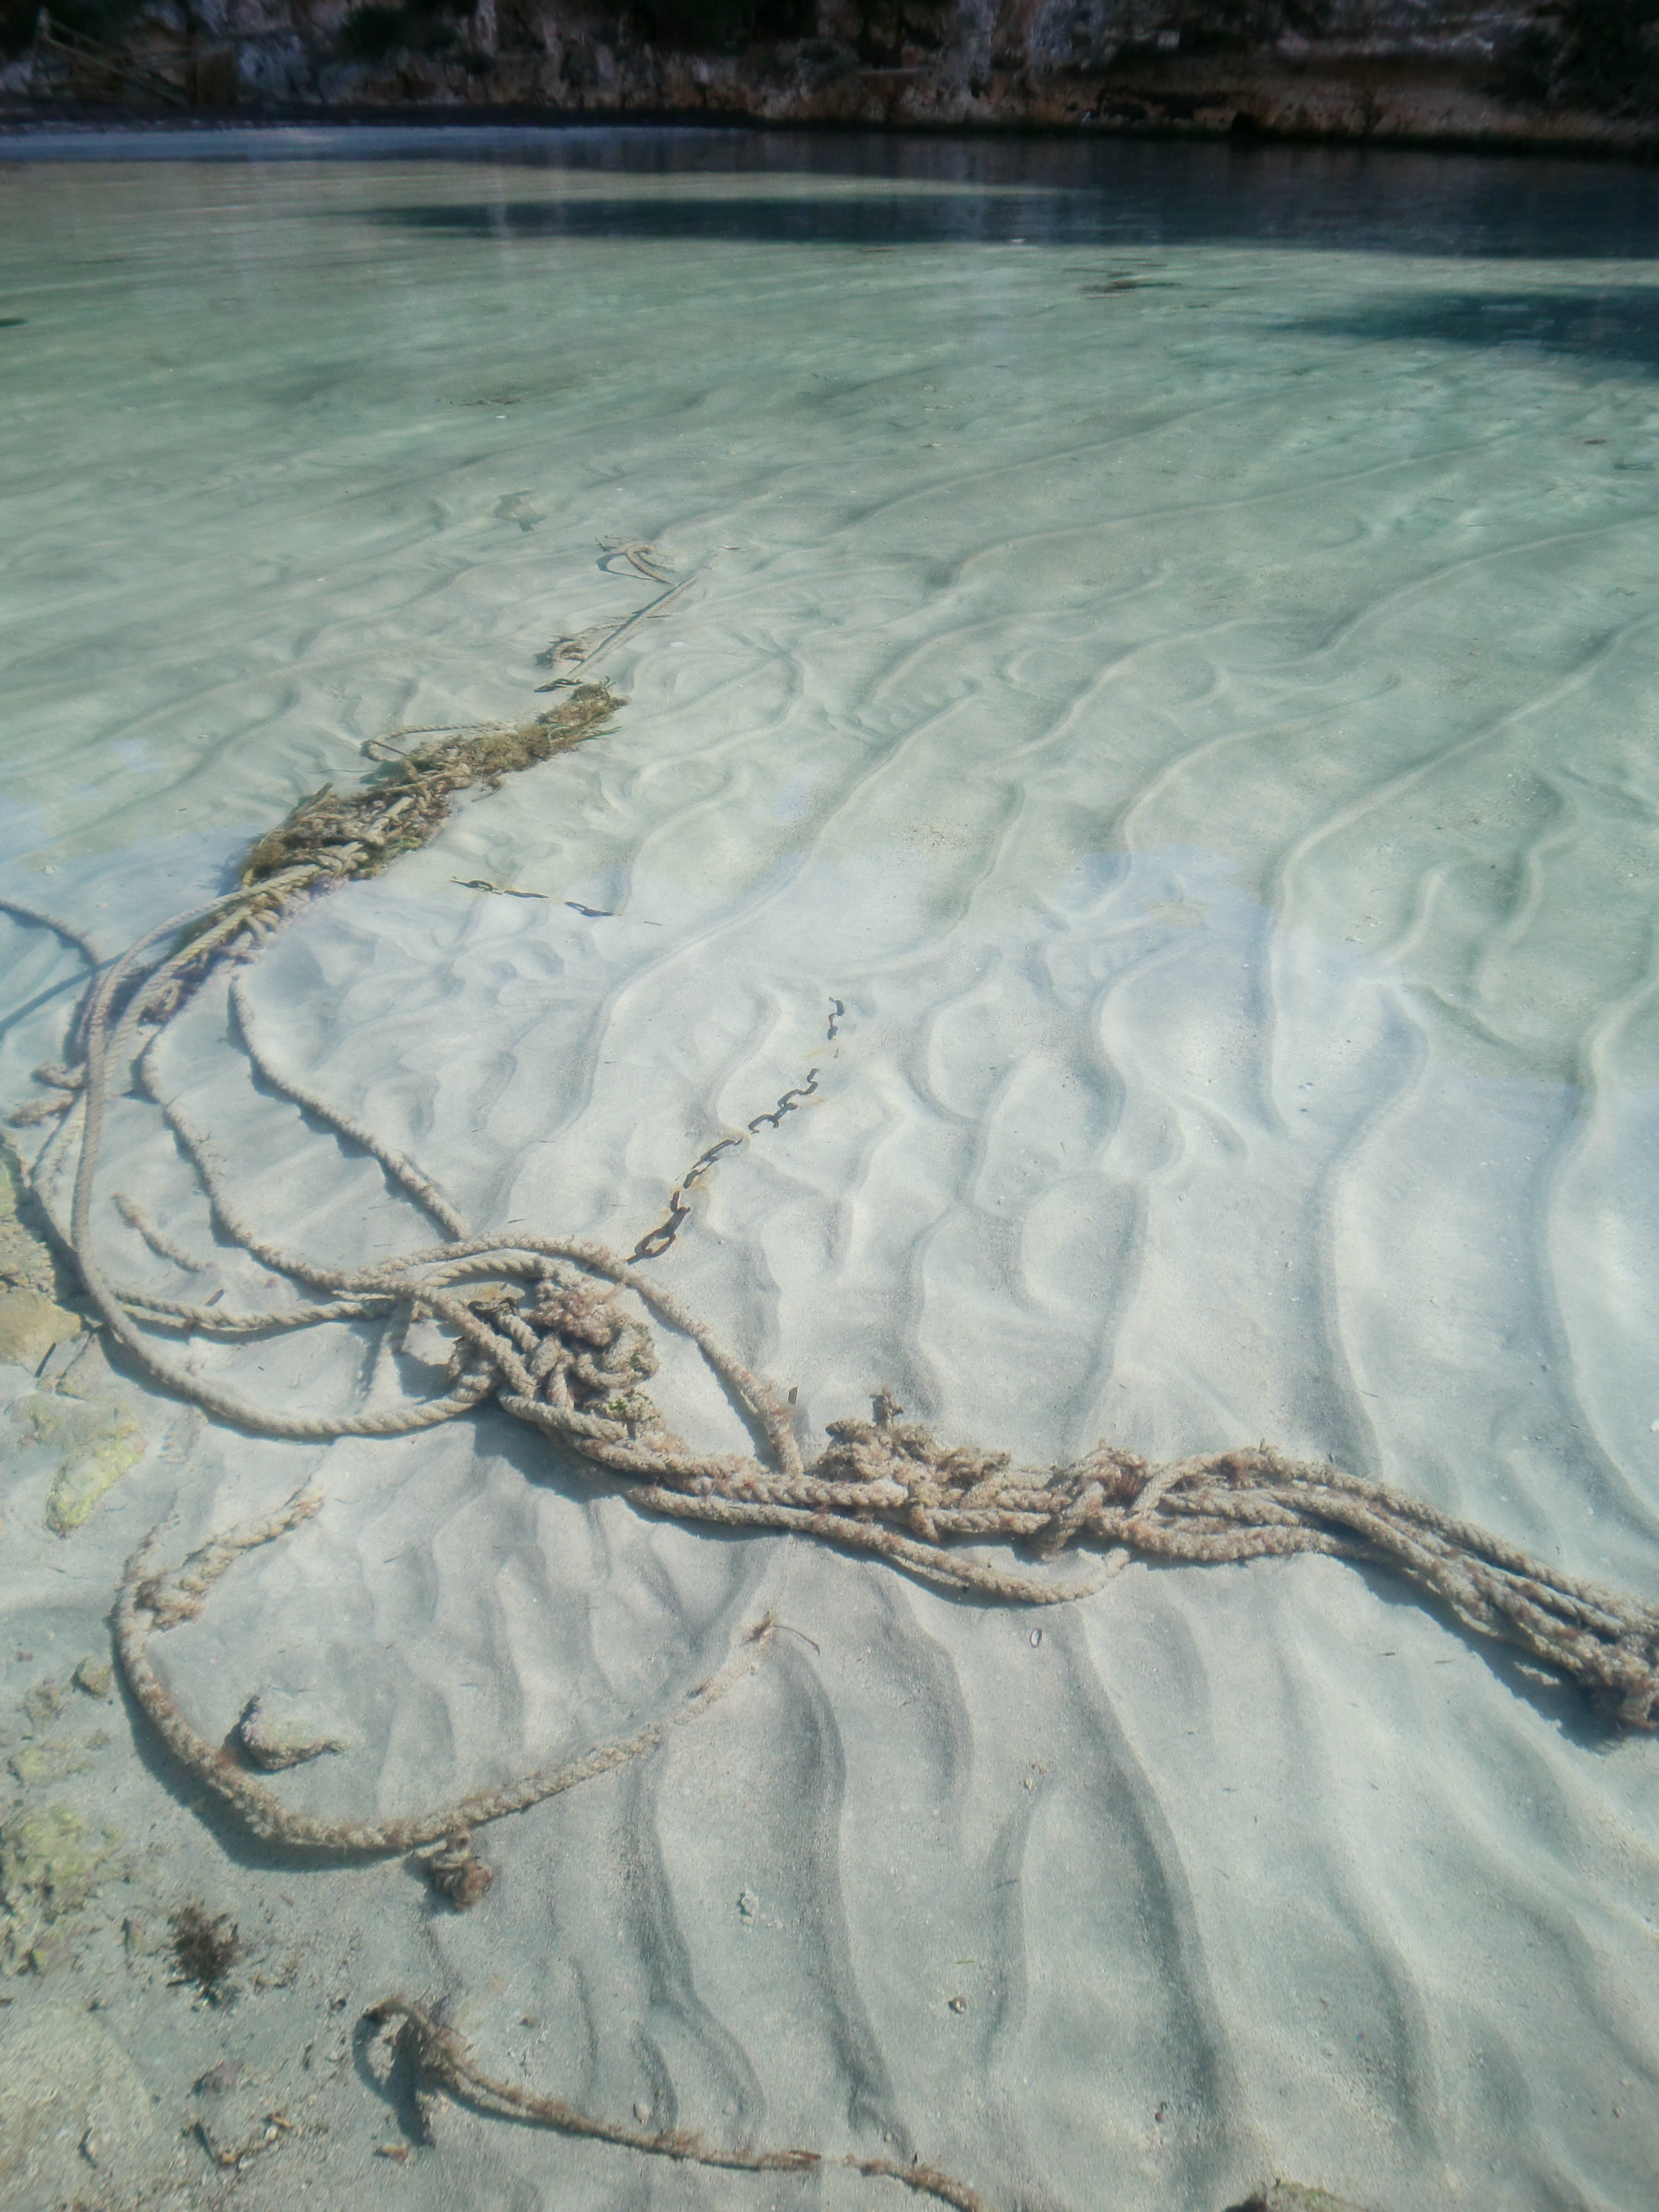
sea, water, sand, dew, rope, underwater, ice, art, sand beach